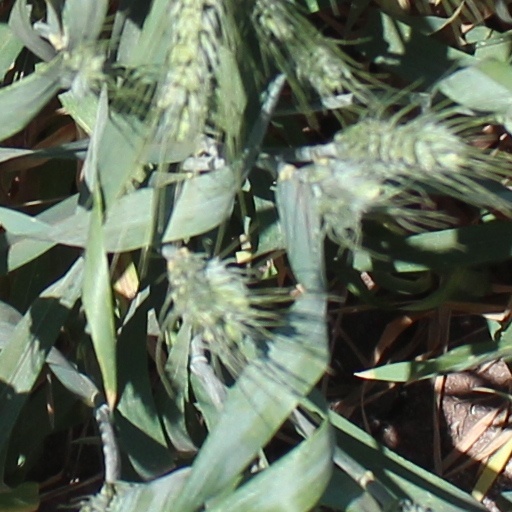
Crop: wheat